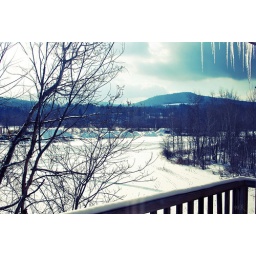
from my grandmother's 3rd floor window in the mountains of New Hampshire.